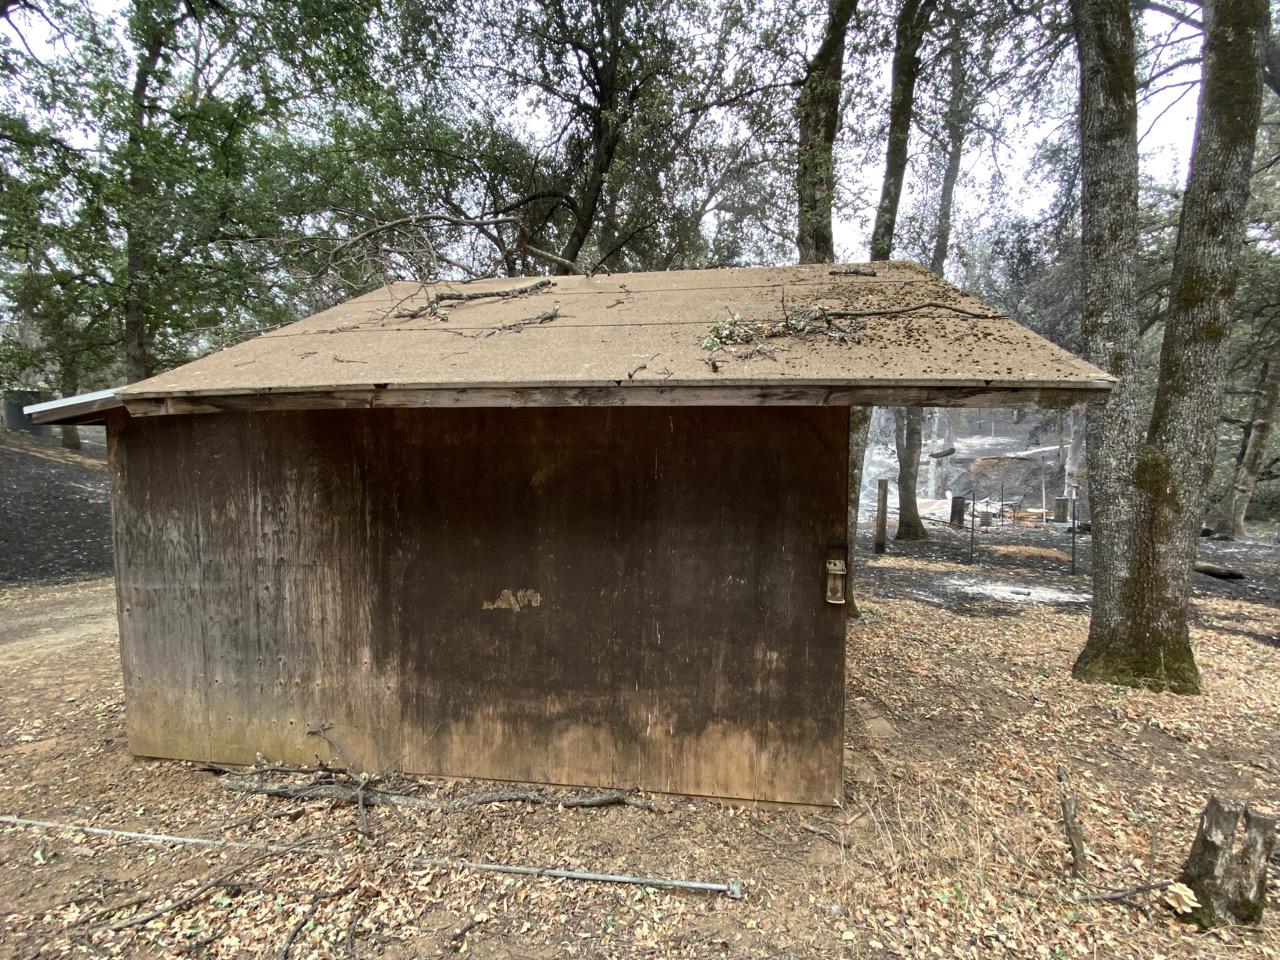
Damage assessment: no_damage